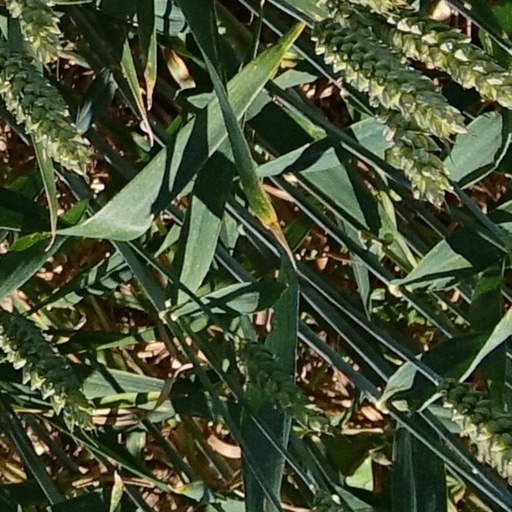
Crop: wheat